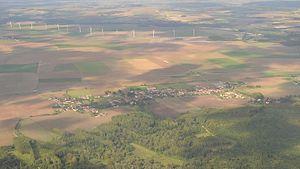
La-Rue-Saint-Pierre (Oise, France), et un champs d'éoliennes.
Le secteur de l'énergie éolienne en France a pris progressivement de l'importance : en 2019, sa part dans la production d'électricité du pays atteint 6,3 % et le taux de couverture moyen de la consommation par la production d’origine éolienne a été de 7,2 % contre 5,9 % en 2018.